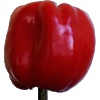
Label: Pepper Red 1